Dhoadhi

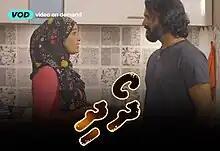

Dhoadhi is a Maldivian web series directed by Ali Seezan. It stars Ahmed Easa, Ansham Mohamed, Aminath Noora and Mohamed Rasheed in main roles. The pilot episode of the first season was released on 14 April 2022 and was concluded on 21 July 2022. It consists of fifteen episodes, each of approximately 20 minutes. The series follows the fate of two troubled humans and how fate makes them cross the sea to attain the love and affection they desire.